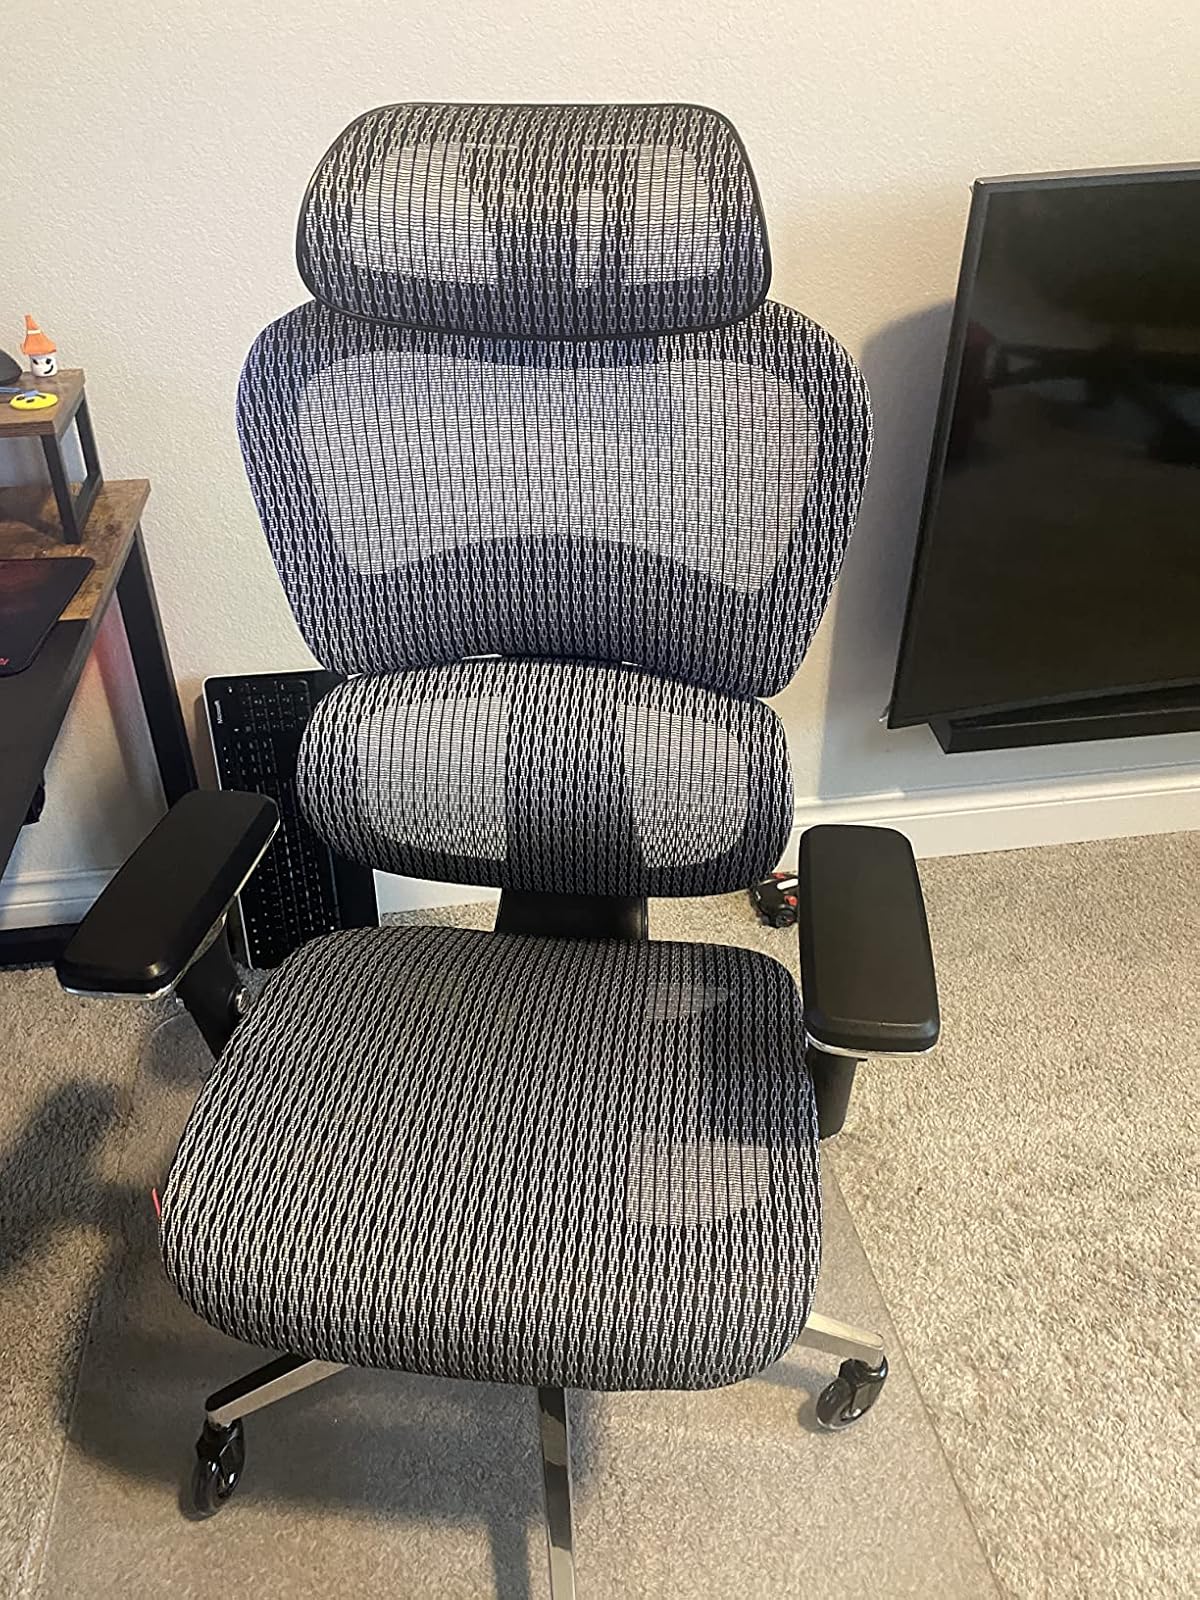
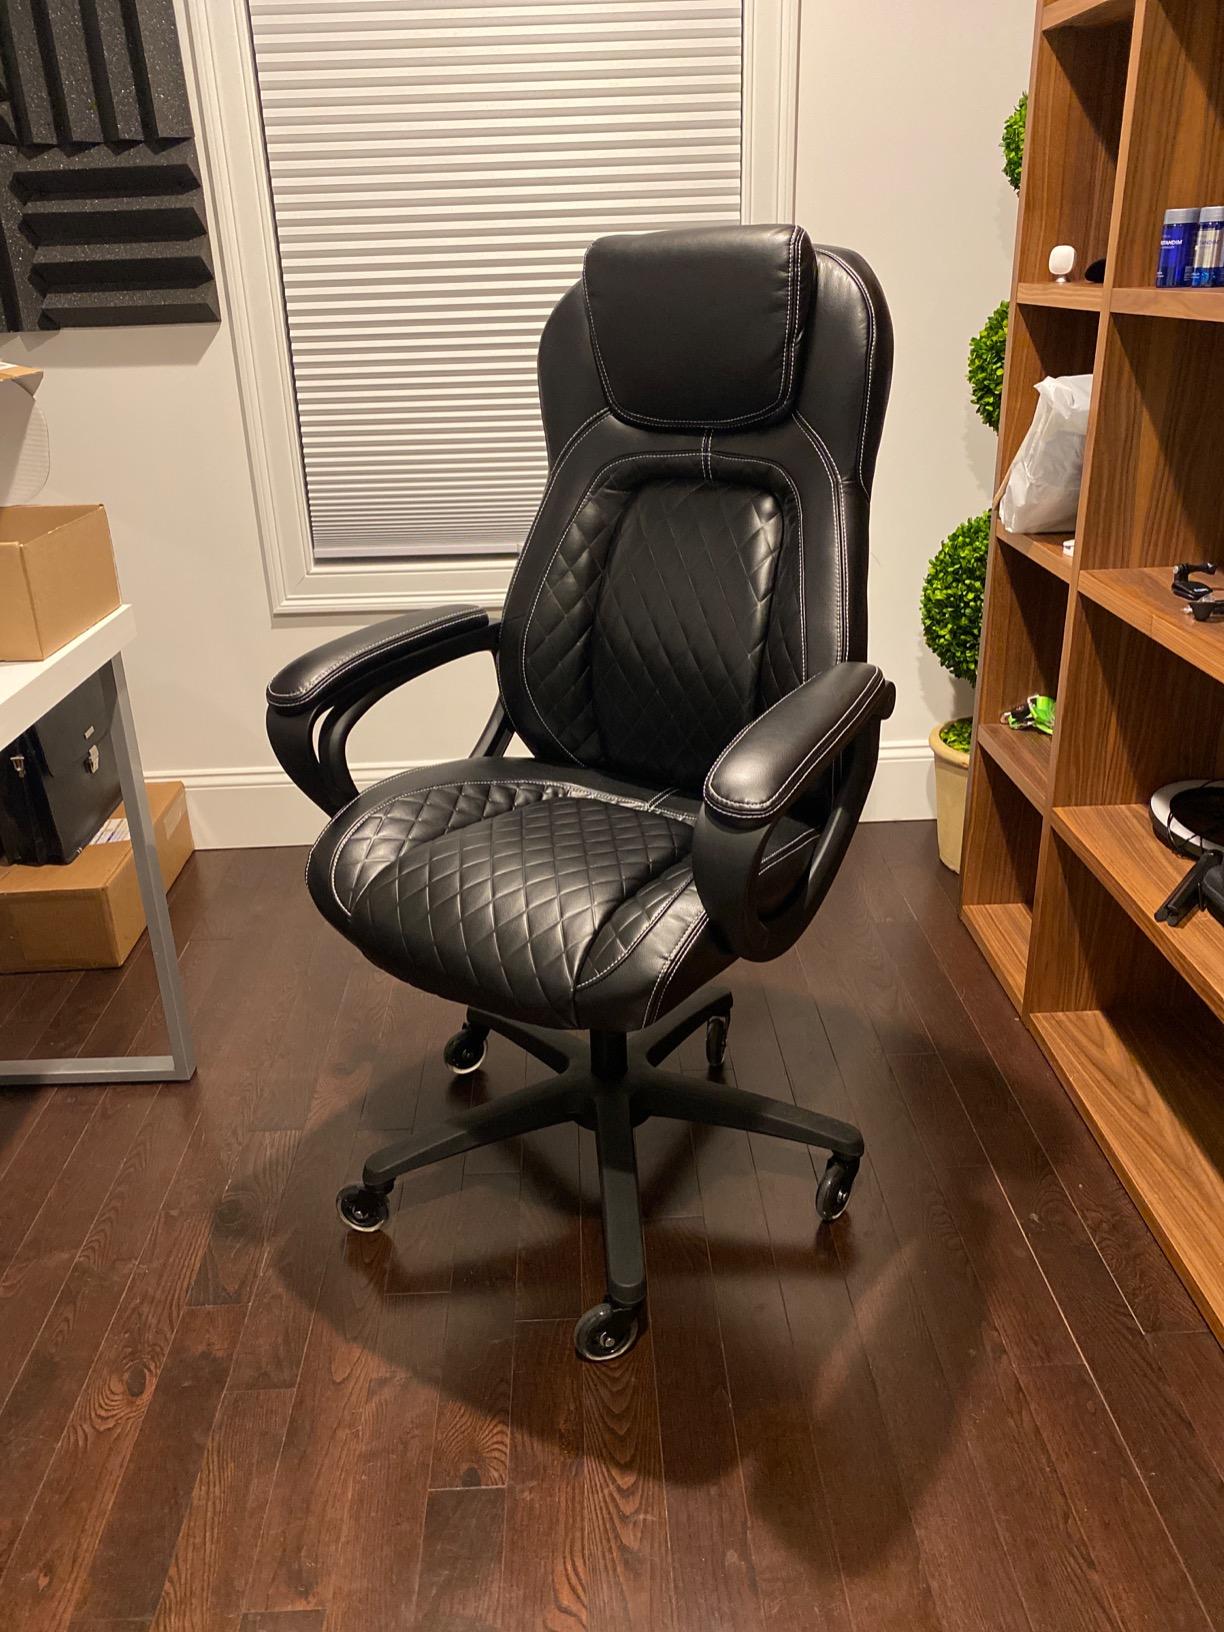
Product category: items_chair
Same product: no